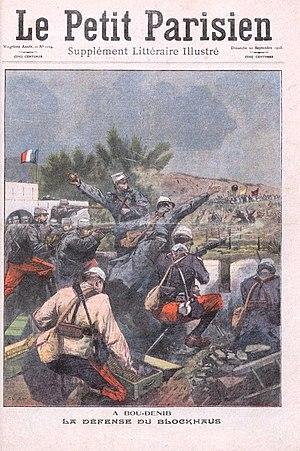
Combats de Bou-Denib
Amédée Jean Mollard est un officier général de l'armée de terre française, né le 19 mars 1879 et mort le 9 février 1964. Au cours d'une carrière de plus de 40 années, il s'est illustré au cours des campagnes du Maroc, de deux Guerres Mondiales et par sa participation active à la Résistance française.